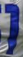
Number: 7